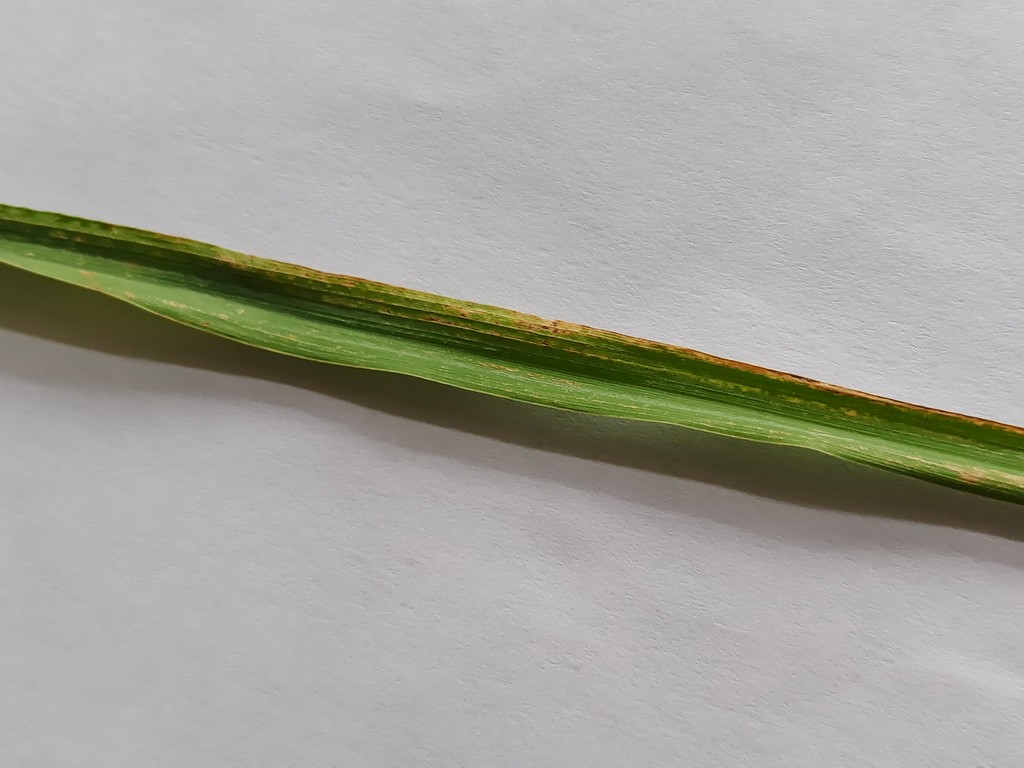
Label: Unhealthy